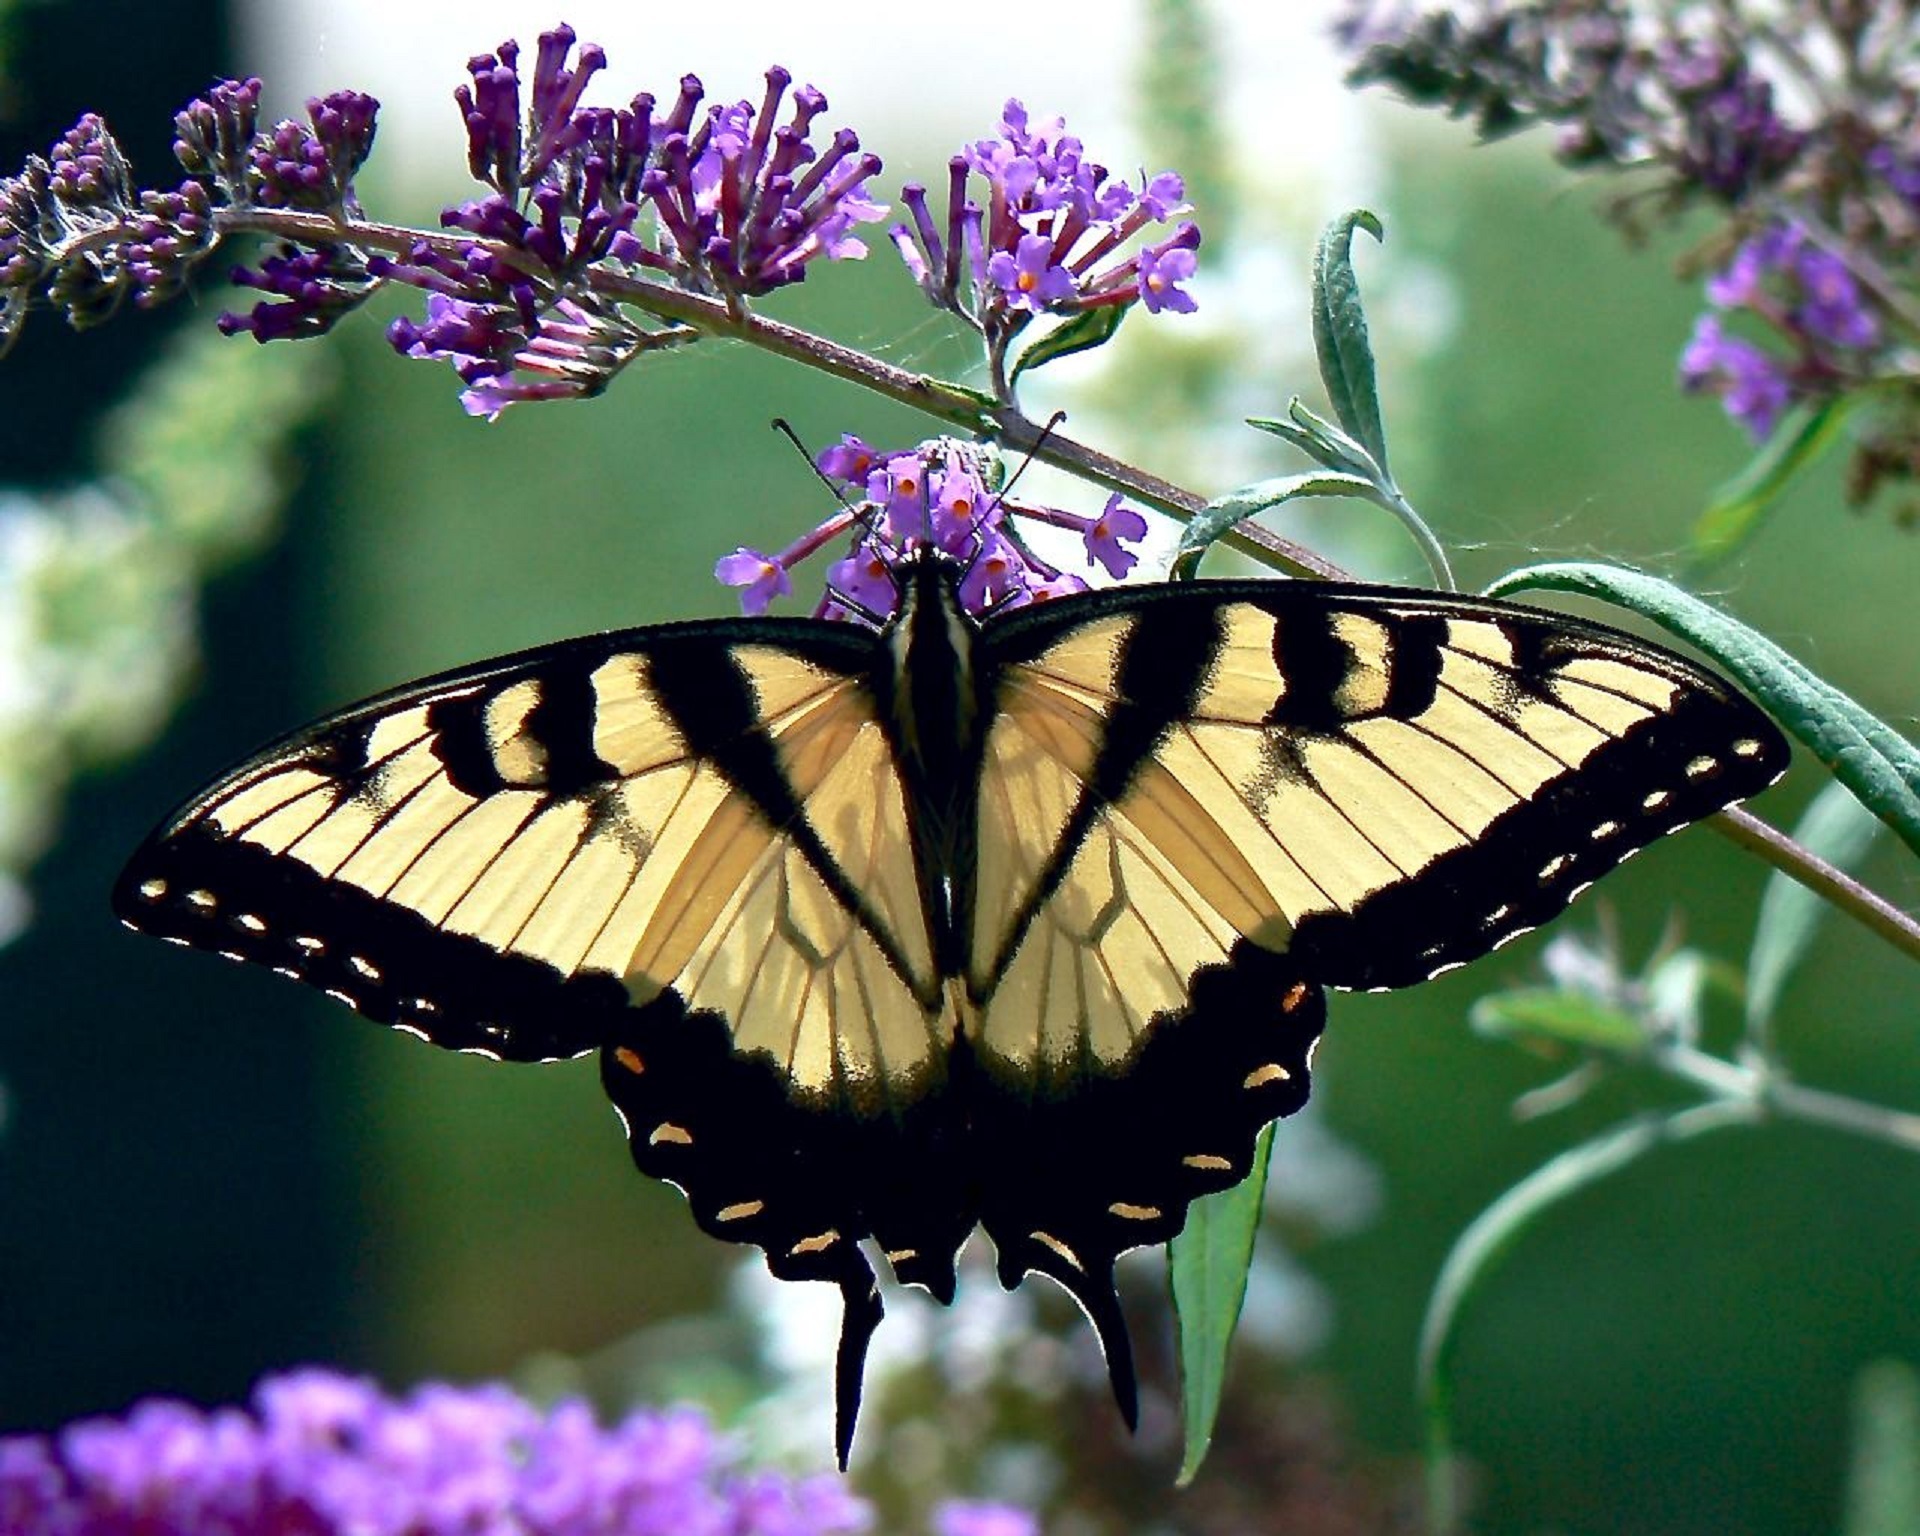
nature, wing, flower, wildlife, pattern, insect, macro, botany, butterfly, black, yellow, garden, flora, fauna, invertebrate, monarch butterfly, feeding, wings, delicate, nectar, macro photography, arthropod, eastern tiger swallowtail, pollinator, moths and butterflies, lycaenid, colias